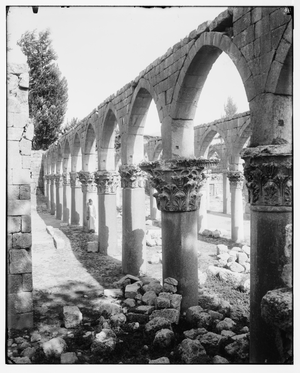
La Colonie Américaine a été fondée à Jérusalem en 1881 en tant que communauté chrétienne utopique par Anna et Horatio Spafford, originaires de Chicago. Outre son objectif religieux en faveur d'une émulation des pratiques et de l'esprit des premiers chrétiens, la communauté s'est engagée dans le secours humanitaire, notamment pendant les années difficiles de la Première Guerre mondiale Le département photographique de la Colonie Américaine garde la trace de ses débuts avec l'achat en